Dexter (Dexter episode)

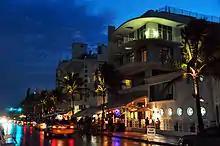
View of Ocean Drive at night, a location heavily used in the series

The first scene, with Dexter cruising through the Miami streets, was filmed on location, along Ocean Drive in South Beach. They used Ocean Drive again for the scene in which Dexter strolls through the streets with an ice cream, before meeting with Rita and once more, in the same street, for the next episode, "Crocodile", for the scene whereby Dexter and Debra find the Ice truck killer's truck. They also used a gazebo in a park in Miami Springs, Florida, located around seven miles northwest of Miami, for the boy choir scene in which shortly after the choir ends, Dexter kidnaps Mike Donovan. They used several water locations in Miami, to illustrate Dexter on his boat, the "Slice of Life". These locations include Biscayne Bay and Virginia Key island (used for the flashbacks of the 8-year old Dexter, talking with Harry about his homicidal tendencies, and then later re-used in "Crocodile"). The condo used to portray Dexter's apartment is also in Miami. The Seven Seas Motel is an actual location and they didn't change the name for the motel. There is genuinely a pool outside and the room 105 was rented for the day for them to shoot in it. They also shot in Doral Park Country Club to portray the valet station where Jaworski works.